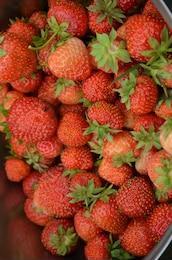
Label: Strawberry